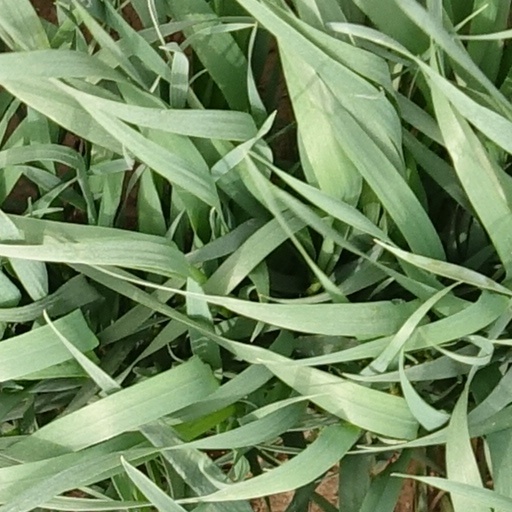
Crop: wheat